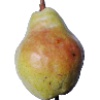
Label: pear_williams